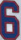
Number: 6